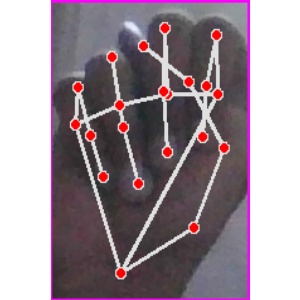
अक्षर: न